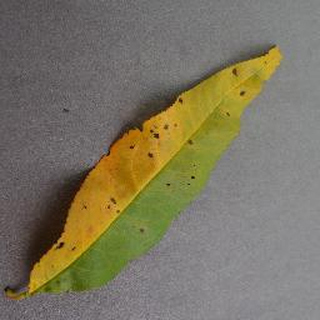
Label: peach_bacterial_spot